Desyatinny Monastery

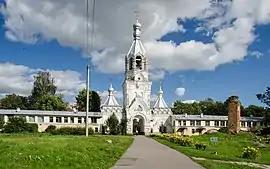
Monastery of the Tithes is a cultural heritage of the ancient Novgorodian Rusi

The monastery was never considered particularly significant despite the fact that it was located in the capital of Novgorod Republic. As a result: